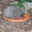
Label: porcupine